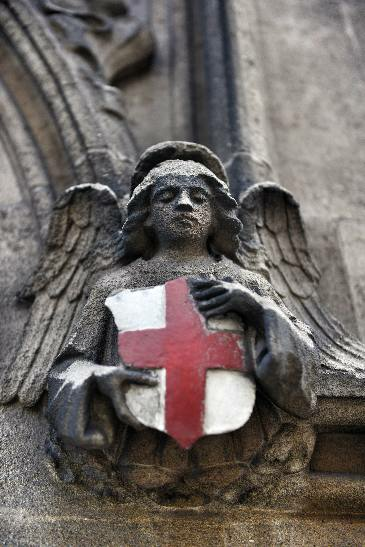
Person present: No